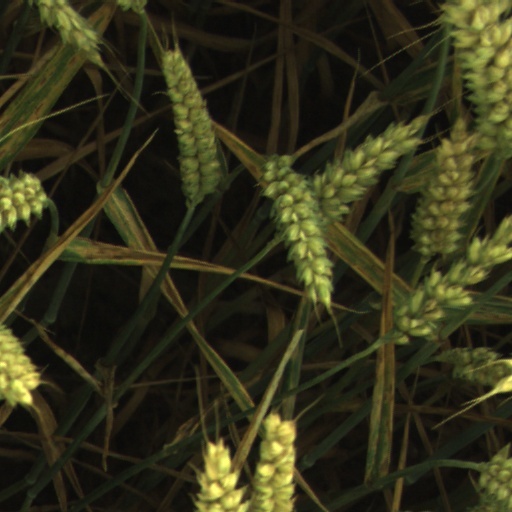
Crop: wheat